Sky position (RA, Dec in degrees): 126.298, 0.253
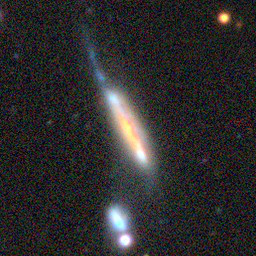
Galaxy morphology: Disturbed Galaxies